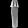
Label: Dress